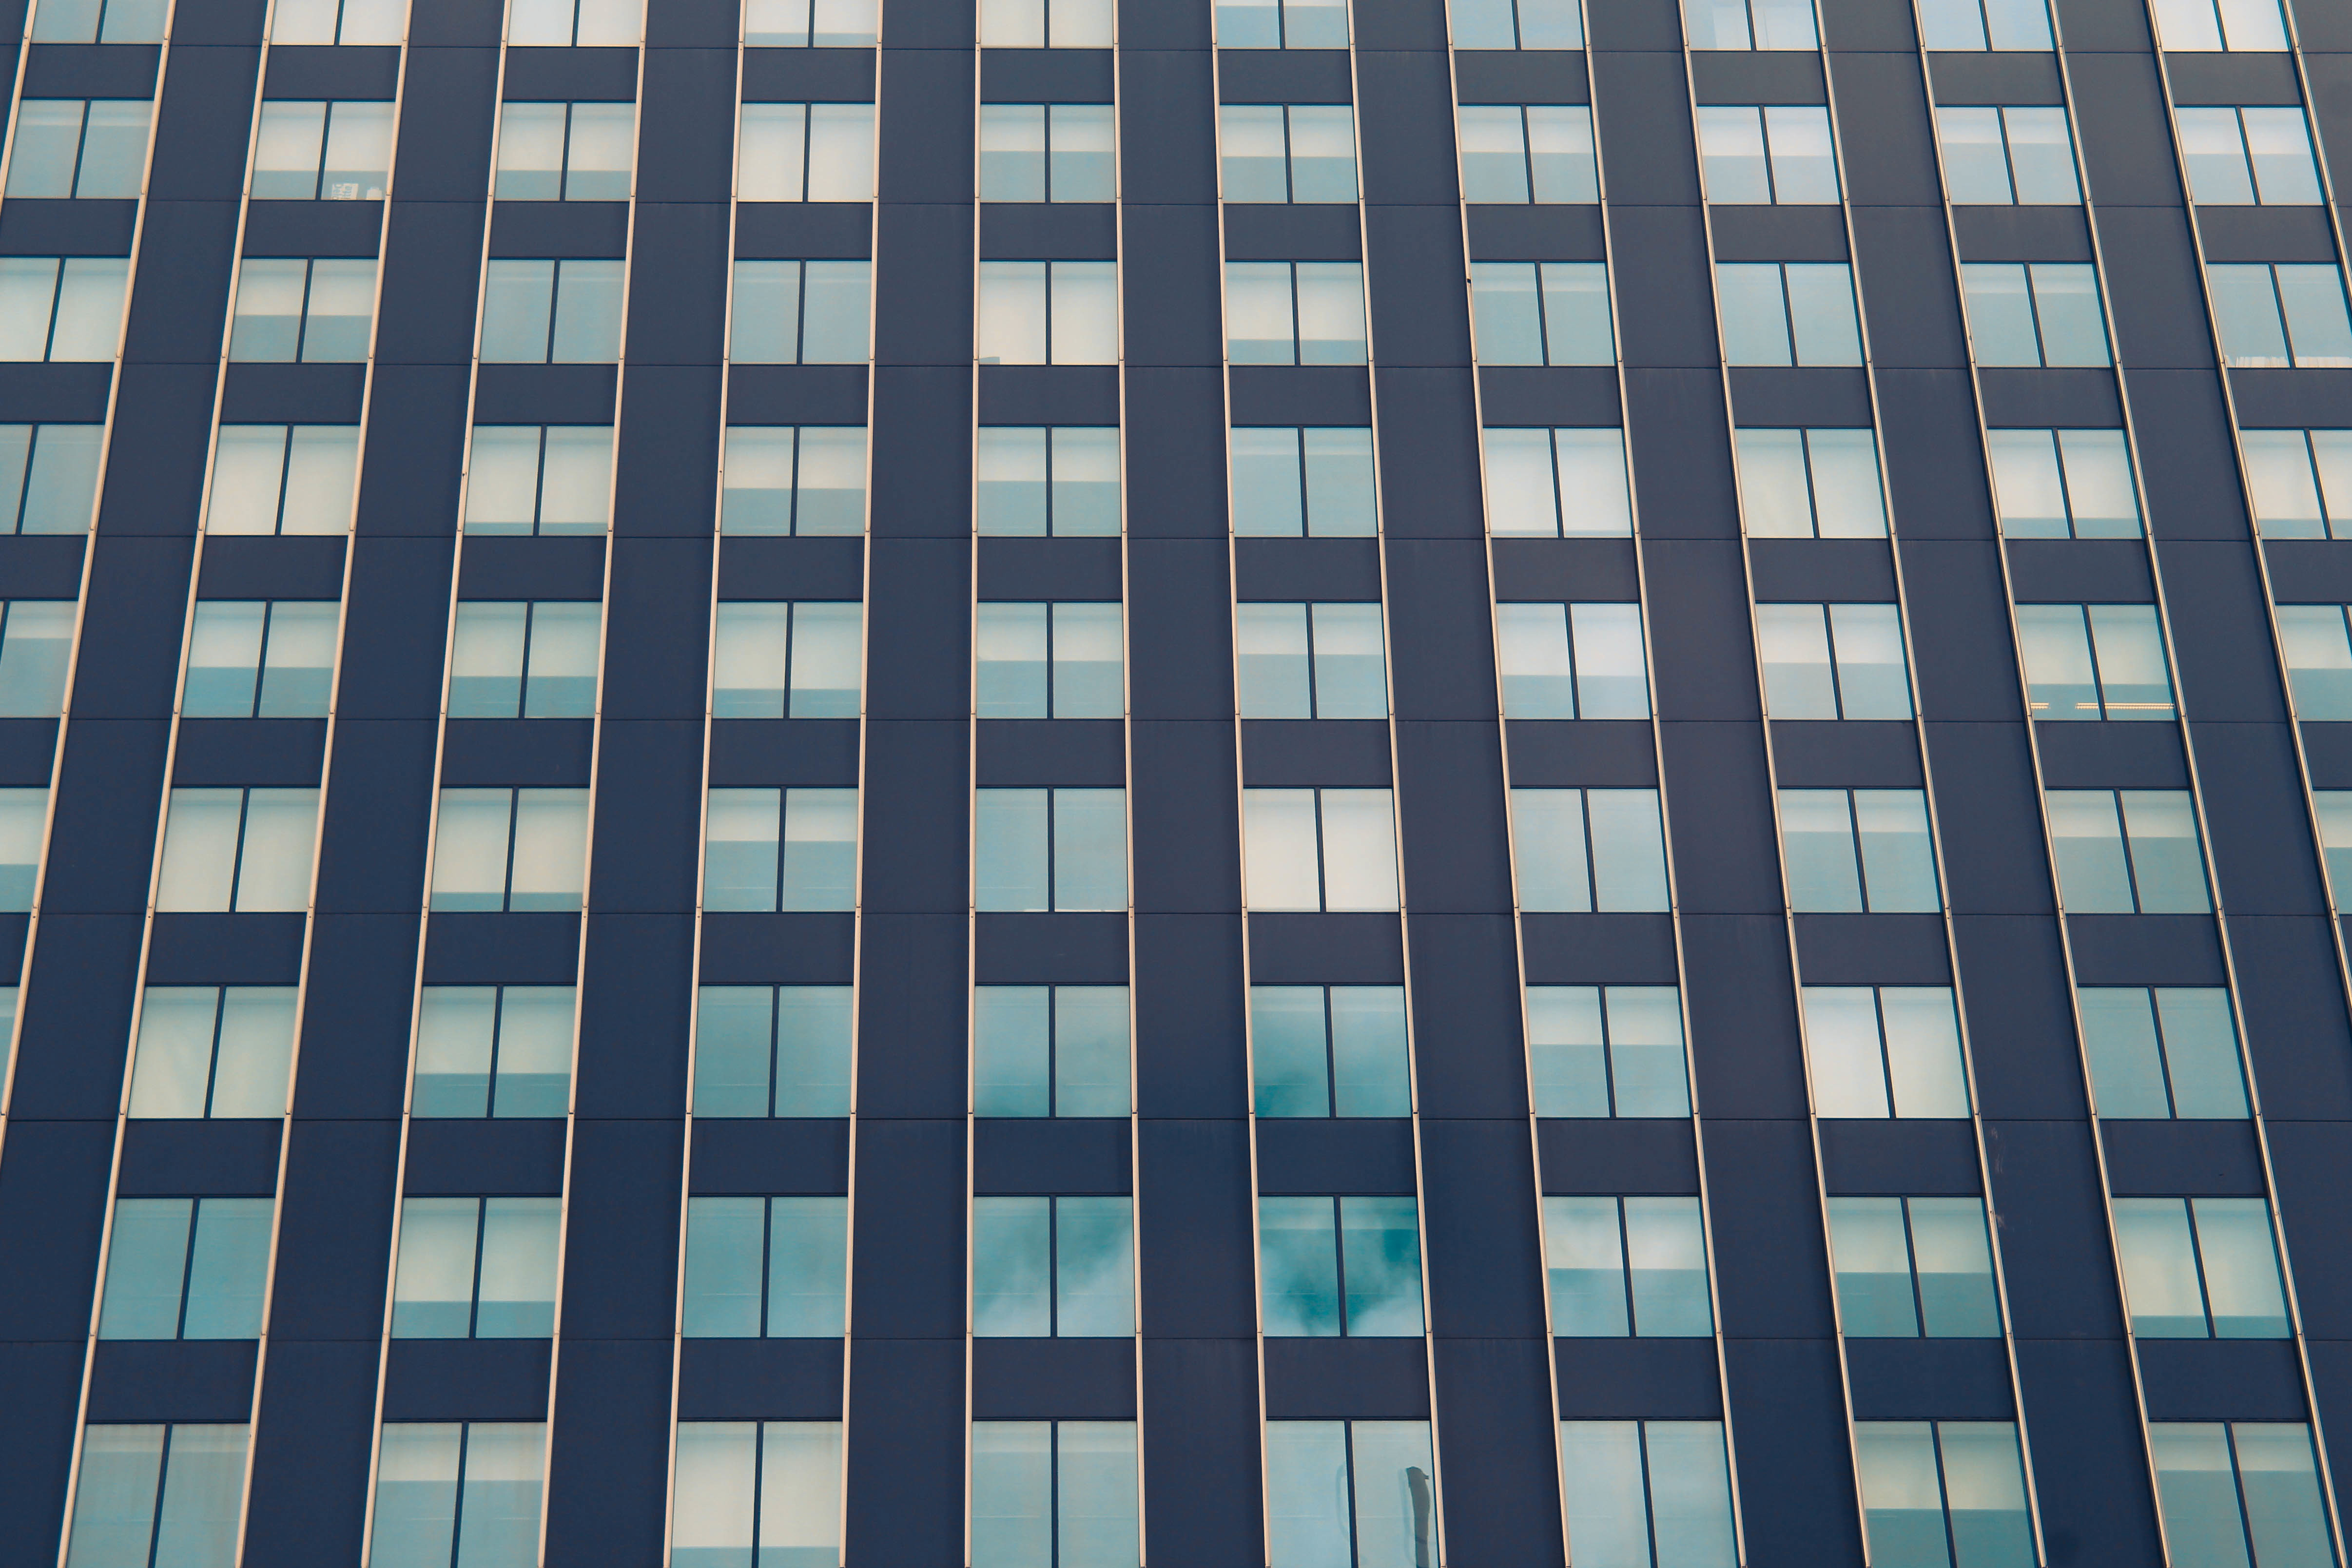
blue, daytime, pattern, turquoise, architecture, line, commercial building, skyscraper, tower block, urban area, azure, building, teal, symmetry, design, facade, metropolitan area, Tints and shades, Material property, parallel, metropolis, daylighting, city